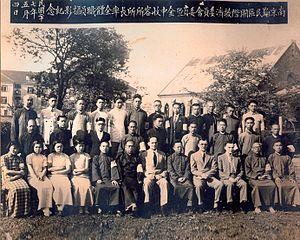
Lewis Strong Casey Smythe [prononcer "Smith"] était un sociologue et un missionnaire chrétien en Chine qui fut présent lors du Massacre de Nankin.